Fairview, Utah

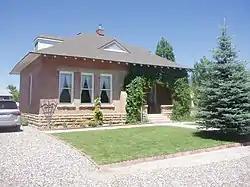
Fairview Utah Tithing Office, July 2011

The people of Fairview took full part in the cooperative society of their times. In 1874 they enthusiastically followed the church council and established a united order. Stock certificates (7,500 shares) were sold at $10 a share to fund the venture. But like most of the other united orders in the territory, Fairview's was doomed to rapid failure. Poor crops and undercapitalization nearly forced its demise in 1874 after only a few months of existence. Despite efforts to keep it alive, the order was abandoned in 1876.